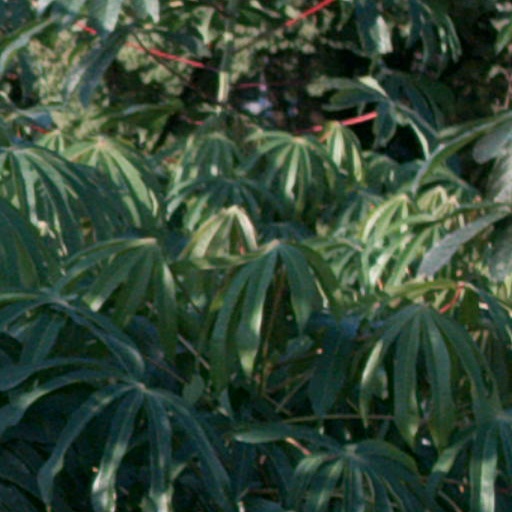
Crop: cassava